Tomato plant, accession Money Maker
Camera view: horizontal (90 deg, fisheye); turntable rotation: 270 degrees
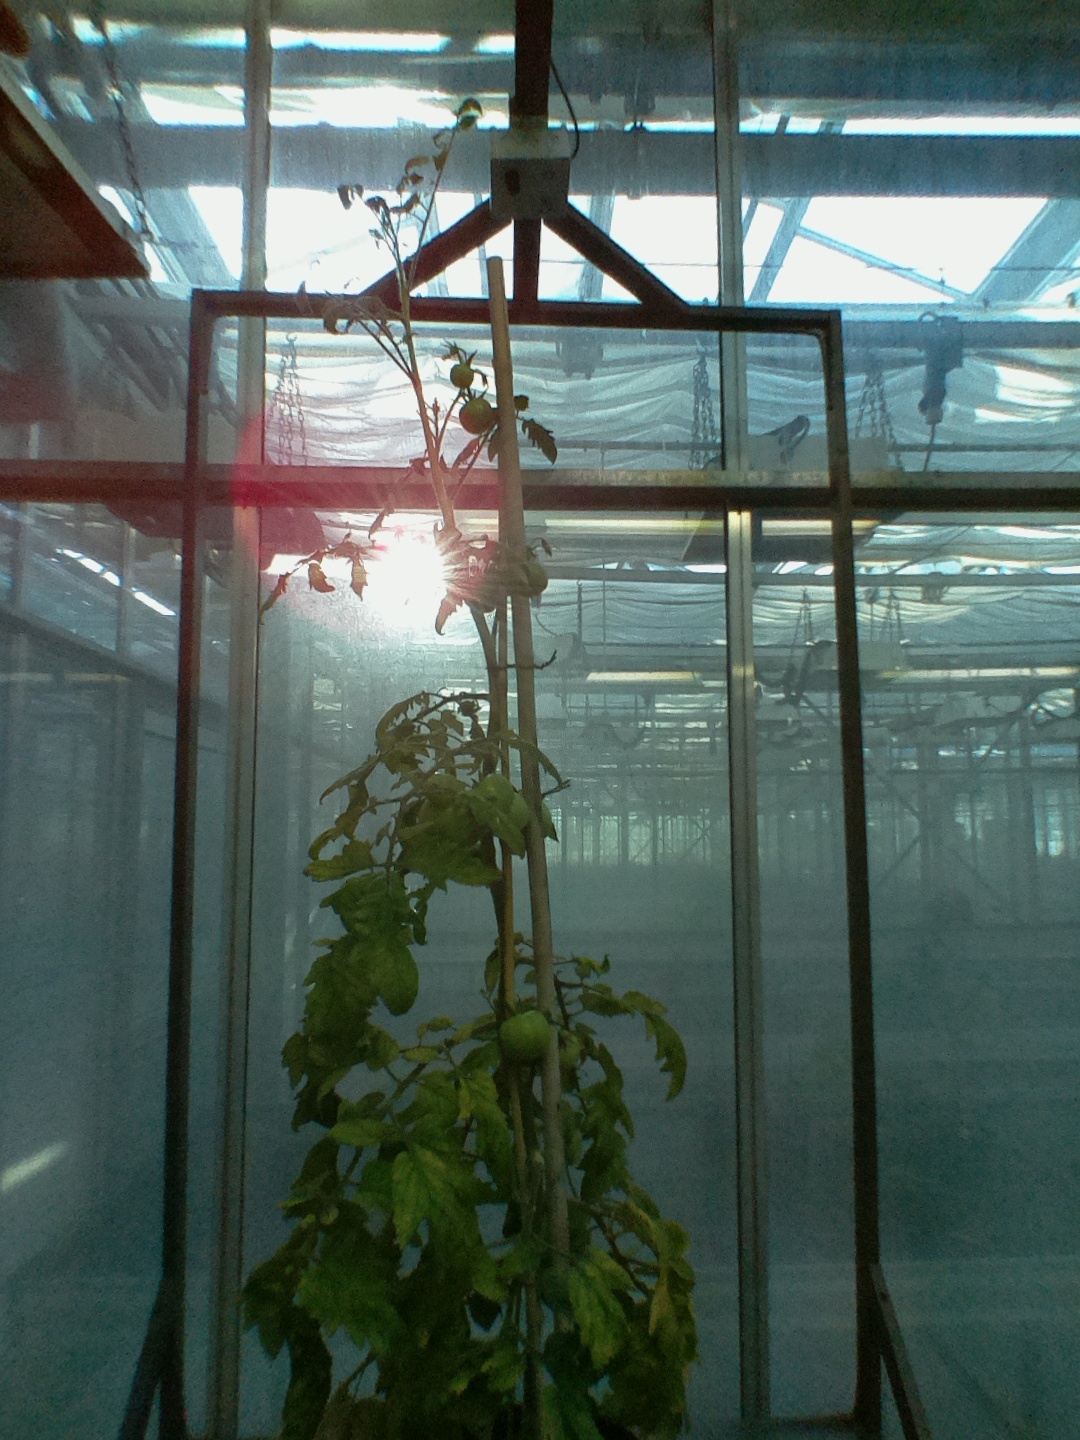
BBCH growth stage 79: 90% -100% of final fruit size